Money of Kievan Rus'

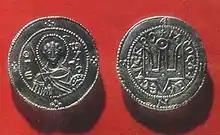
Srebrenik

Srebrenik (also - Serebryanik) - the first silver coin minted in Kievan Rus' at the end of the 10th century, then - at the beginning of the 11th century with arbitrary weight from 1.73 to 4.68 g.